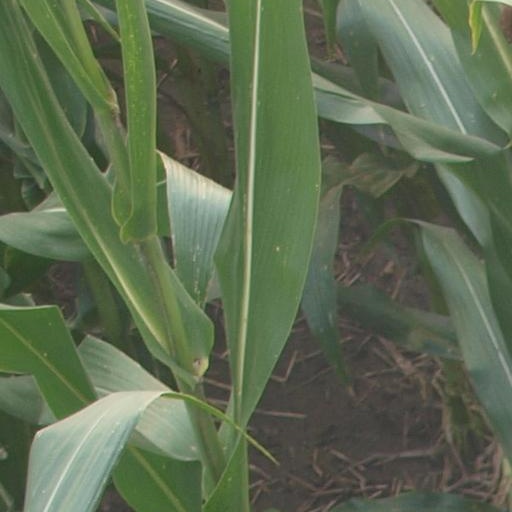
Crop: maize; corn